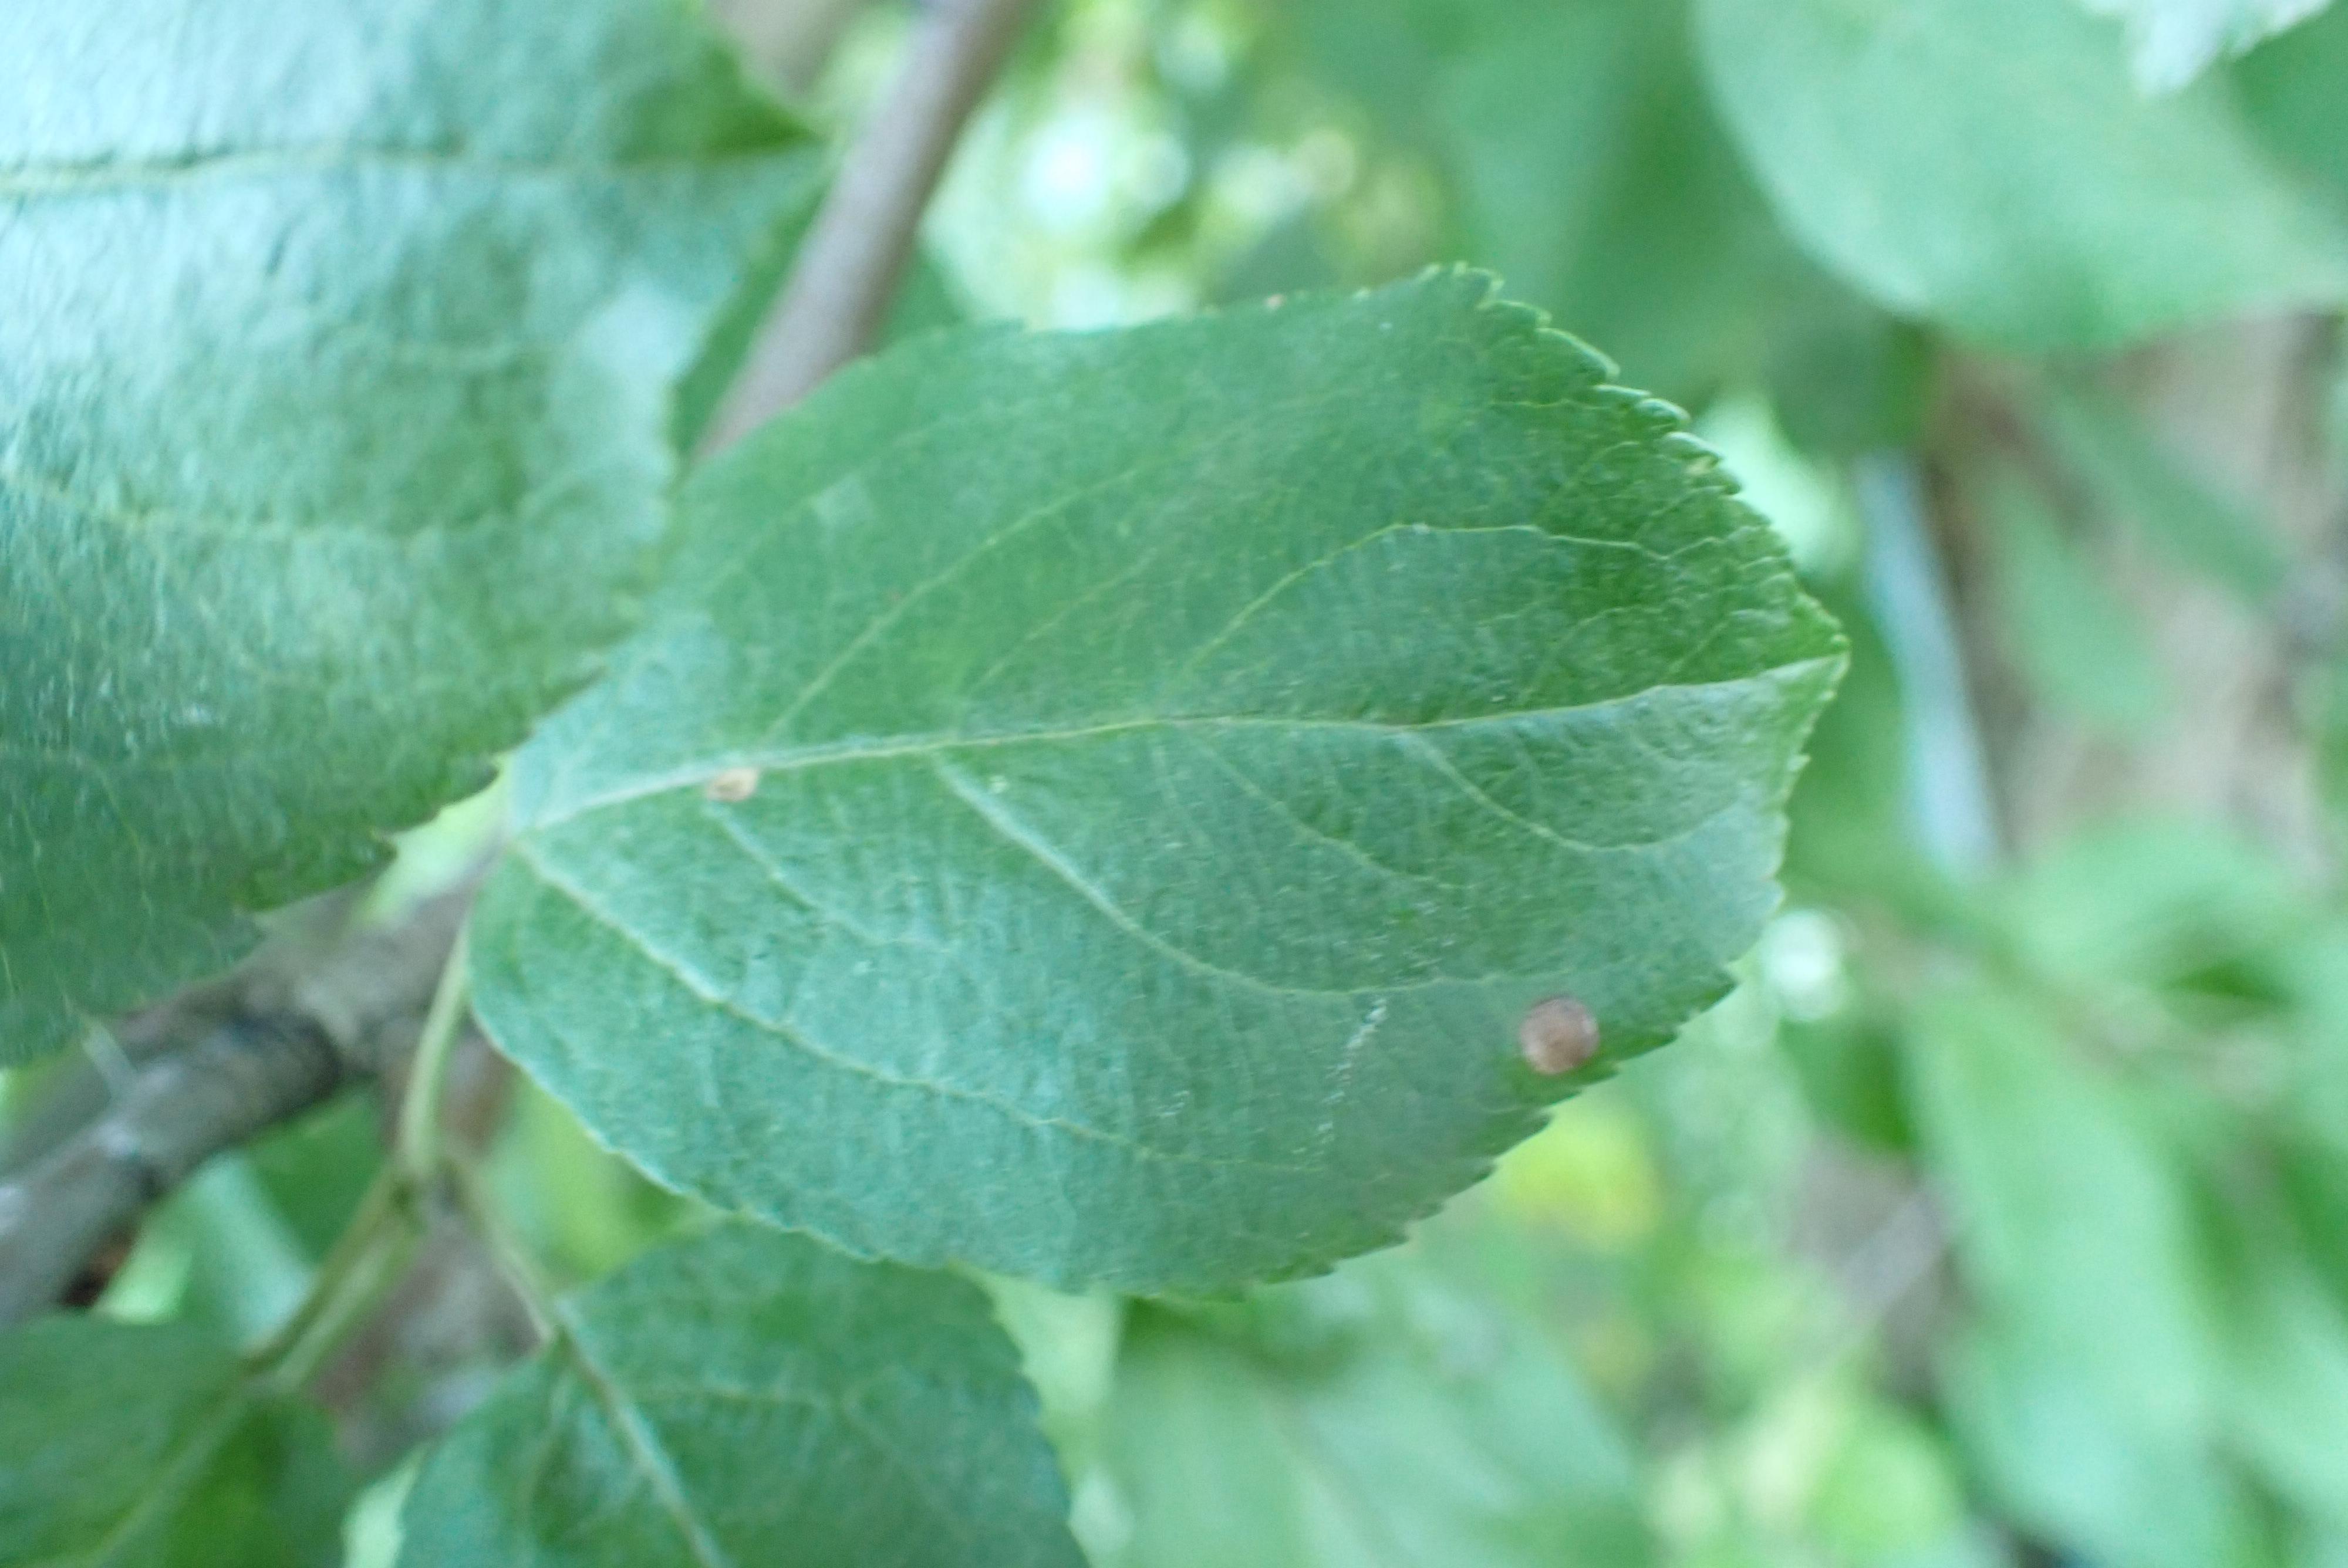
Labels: frog_eye_leaf_spot